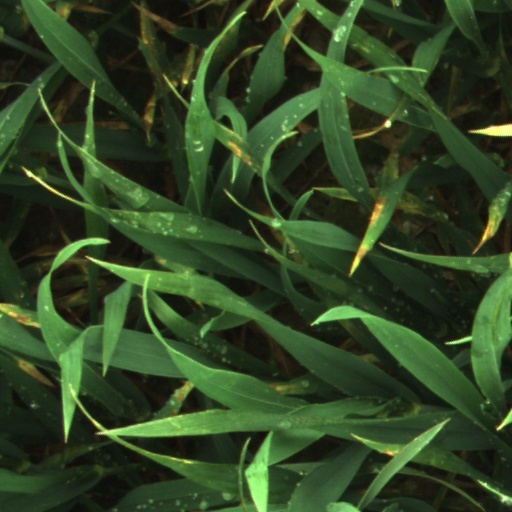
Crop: wheat